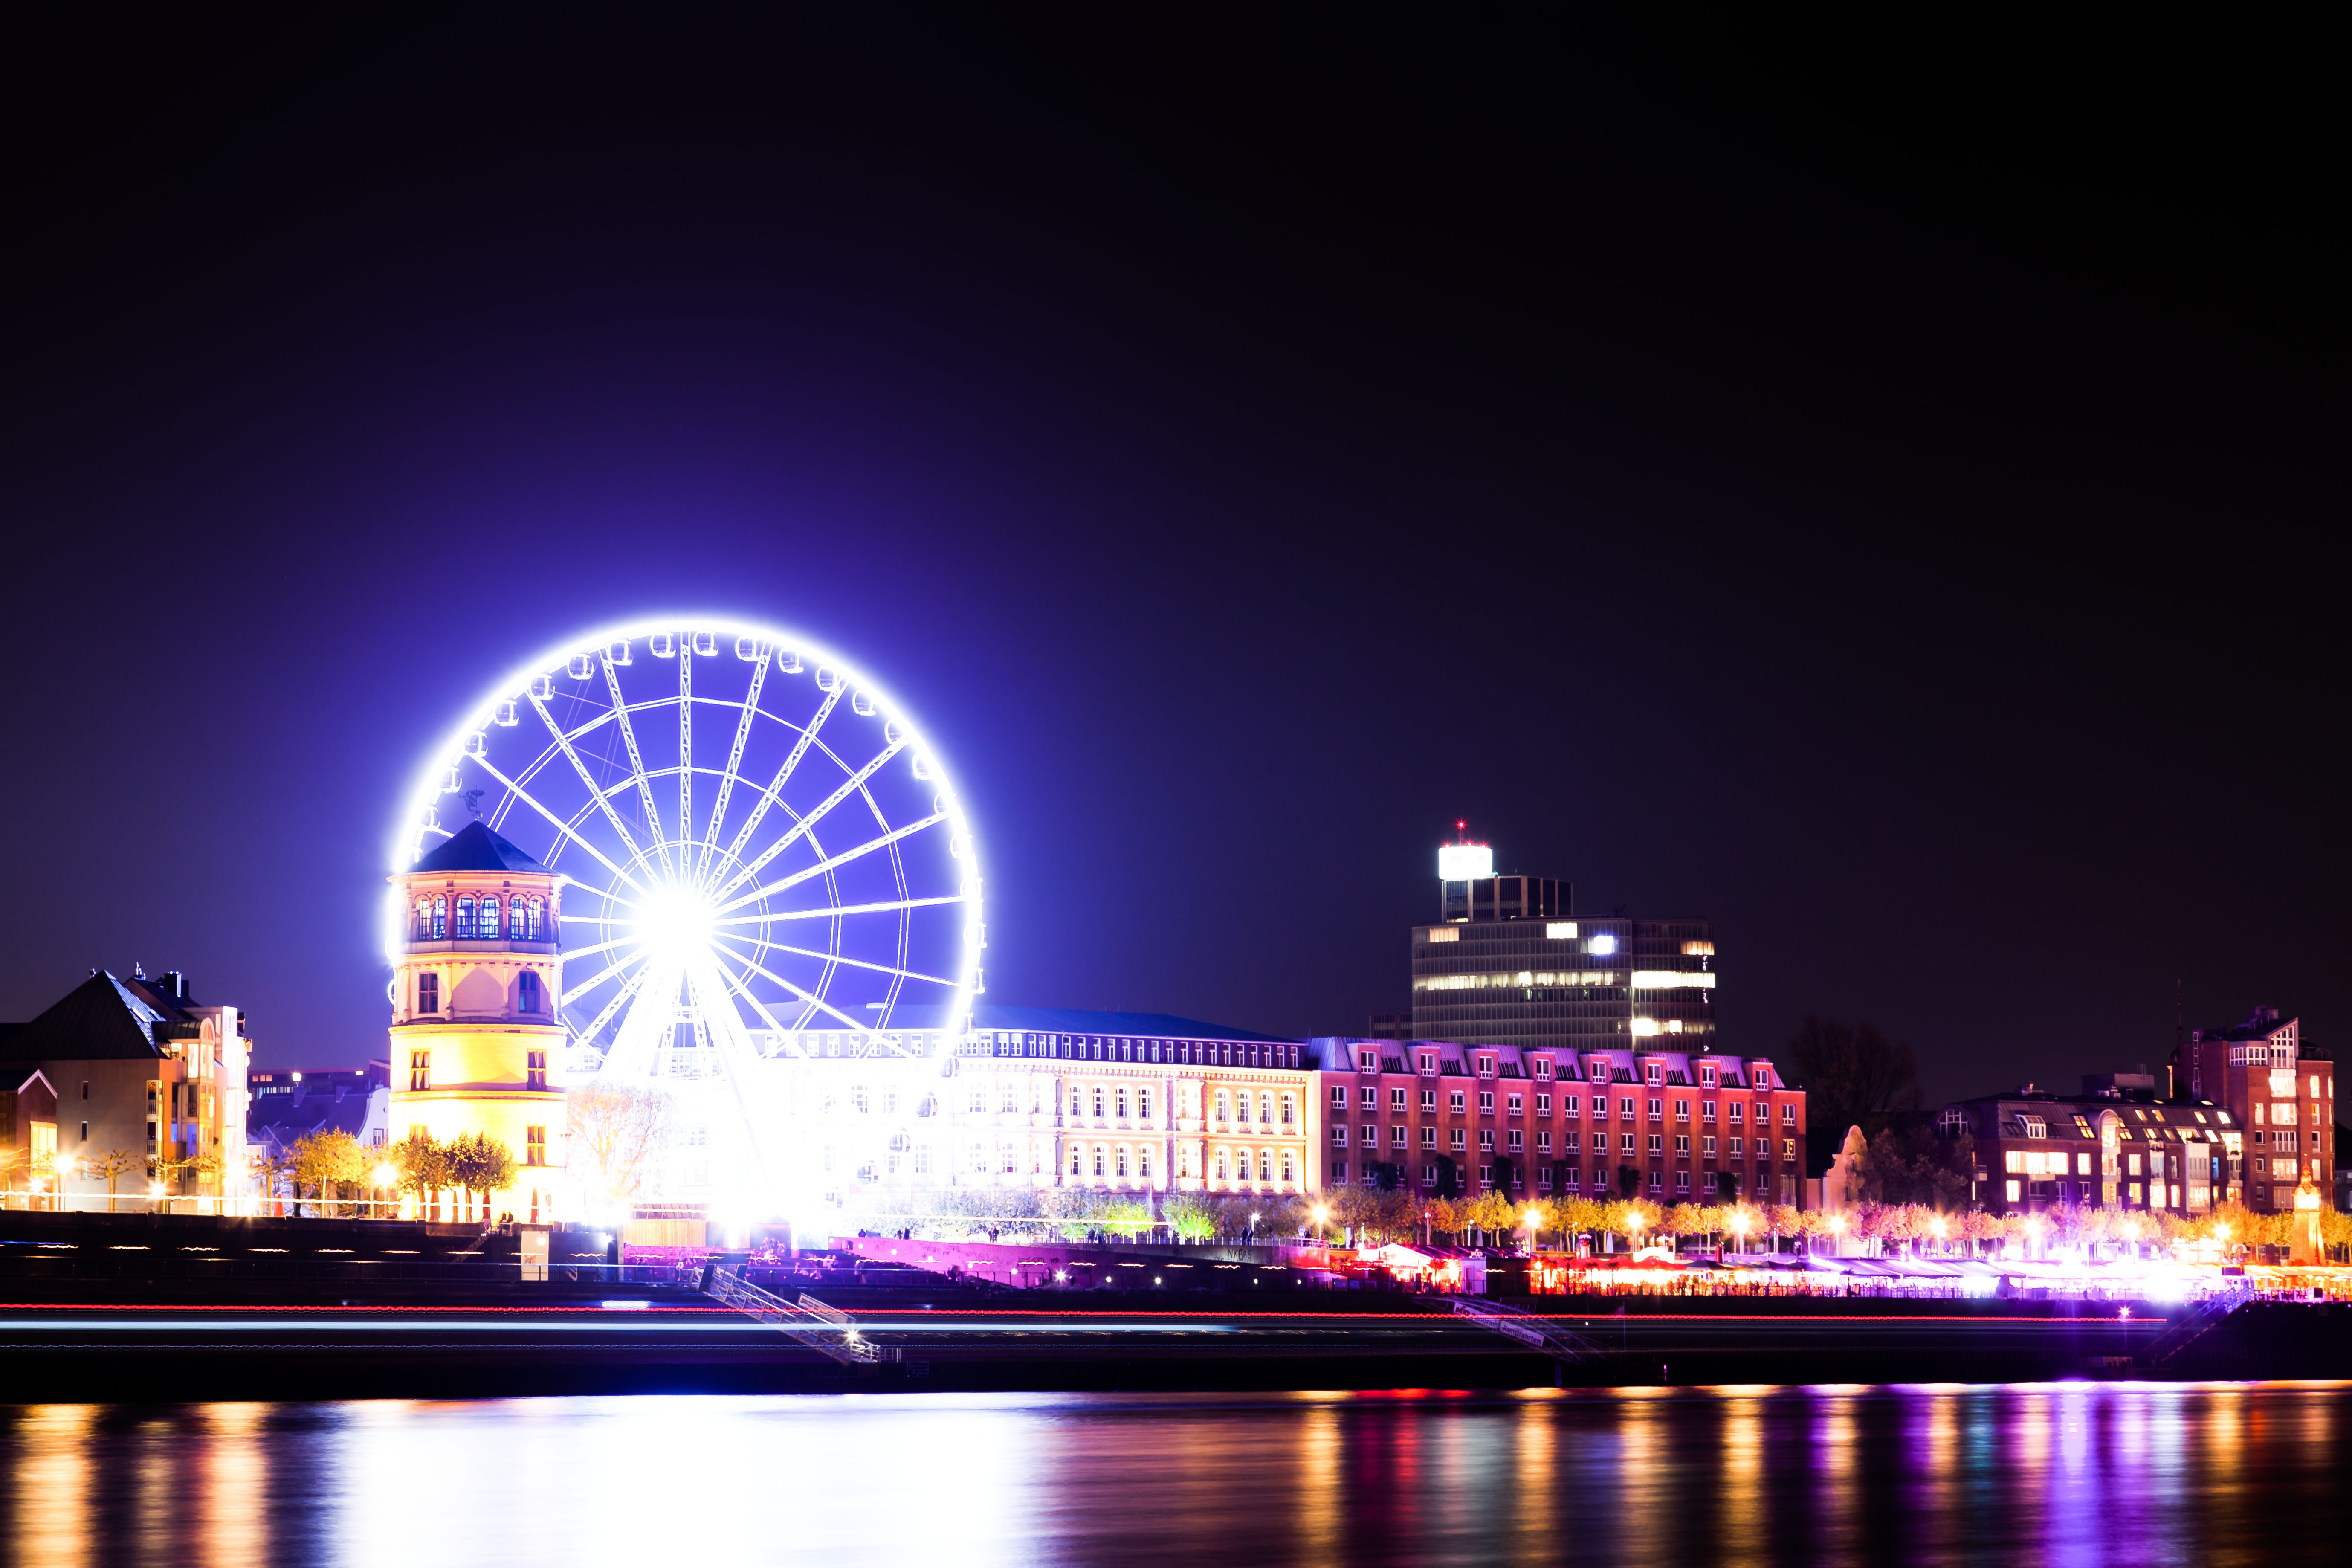
skyline, night, recreation, ferris wheel, landmark, christmas decoration, tourist attraction, rhine, dusseldorf, christmas lights, castle tower, outdoor recreation